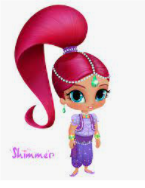
Portrait style: Cartoon Portrait